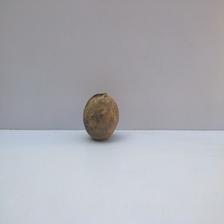
Size: Spoiled